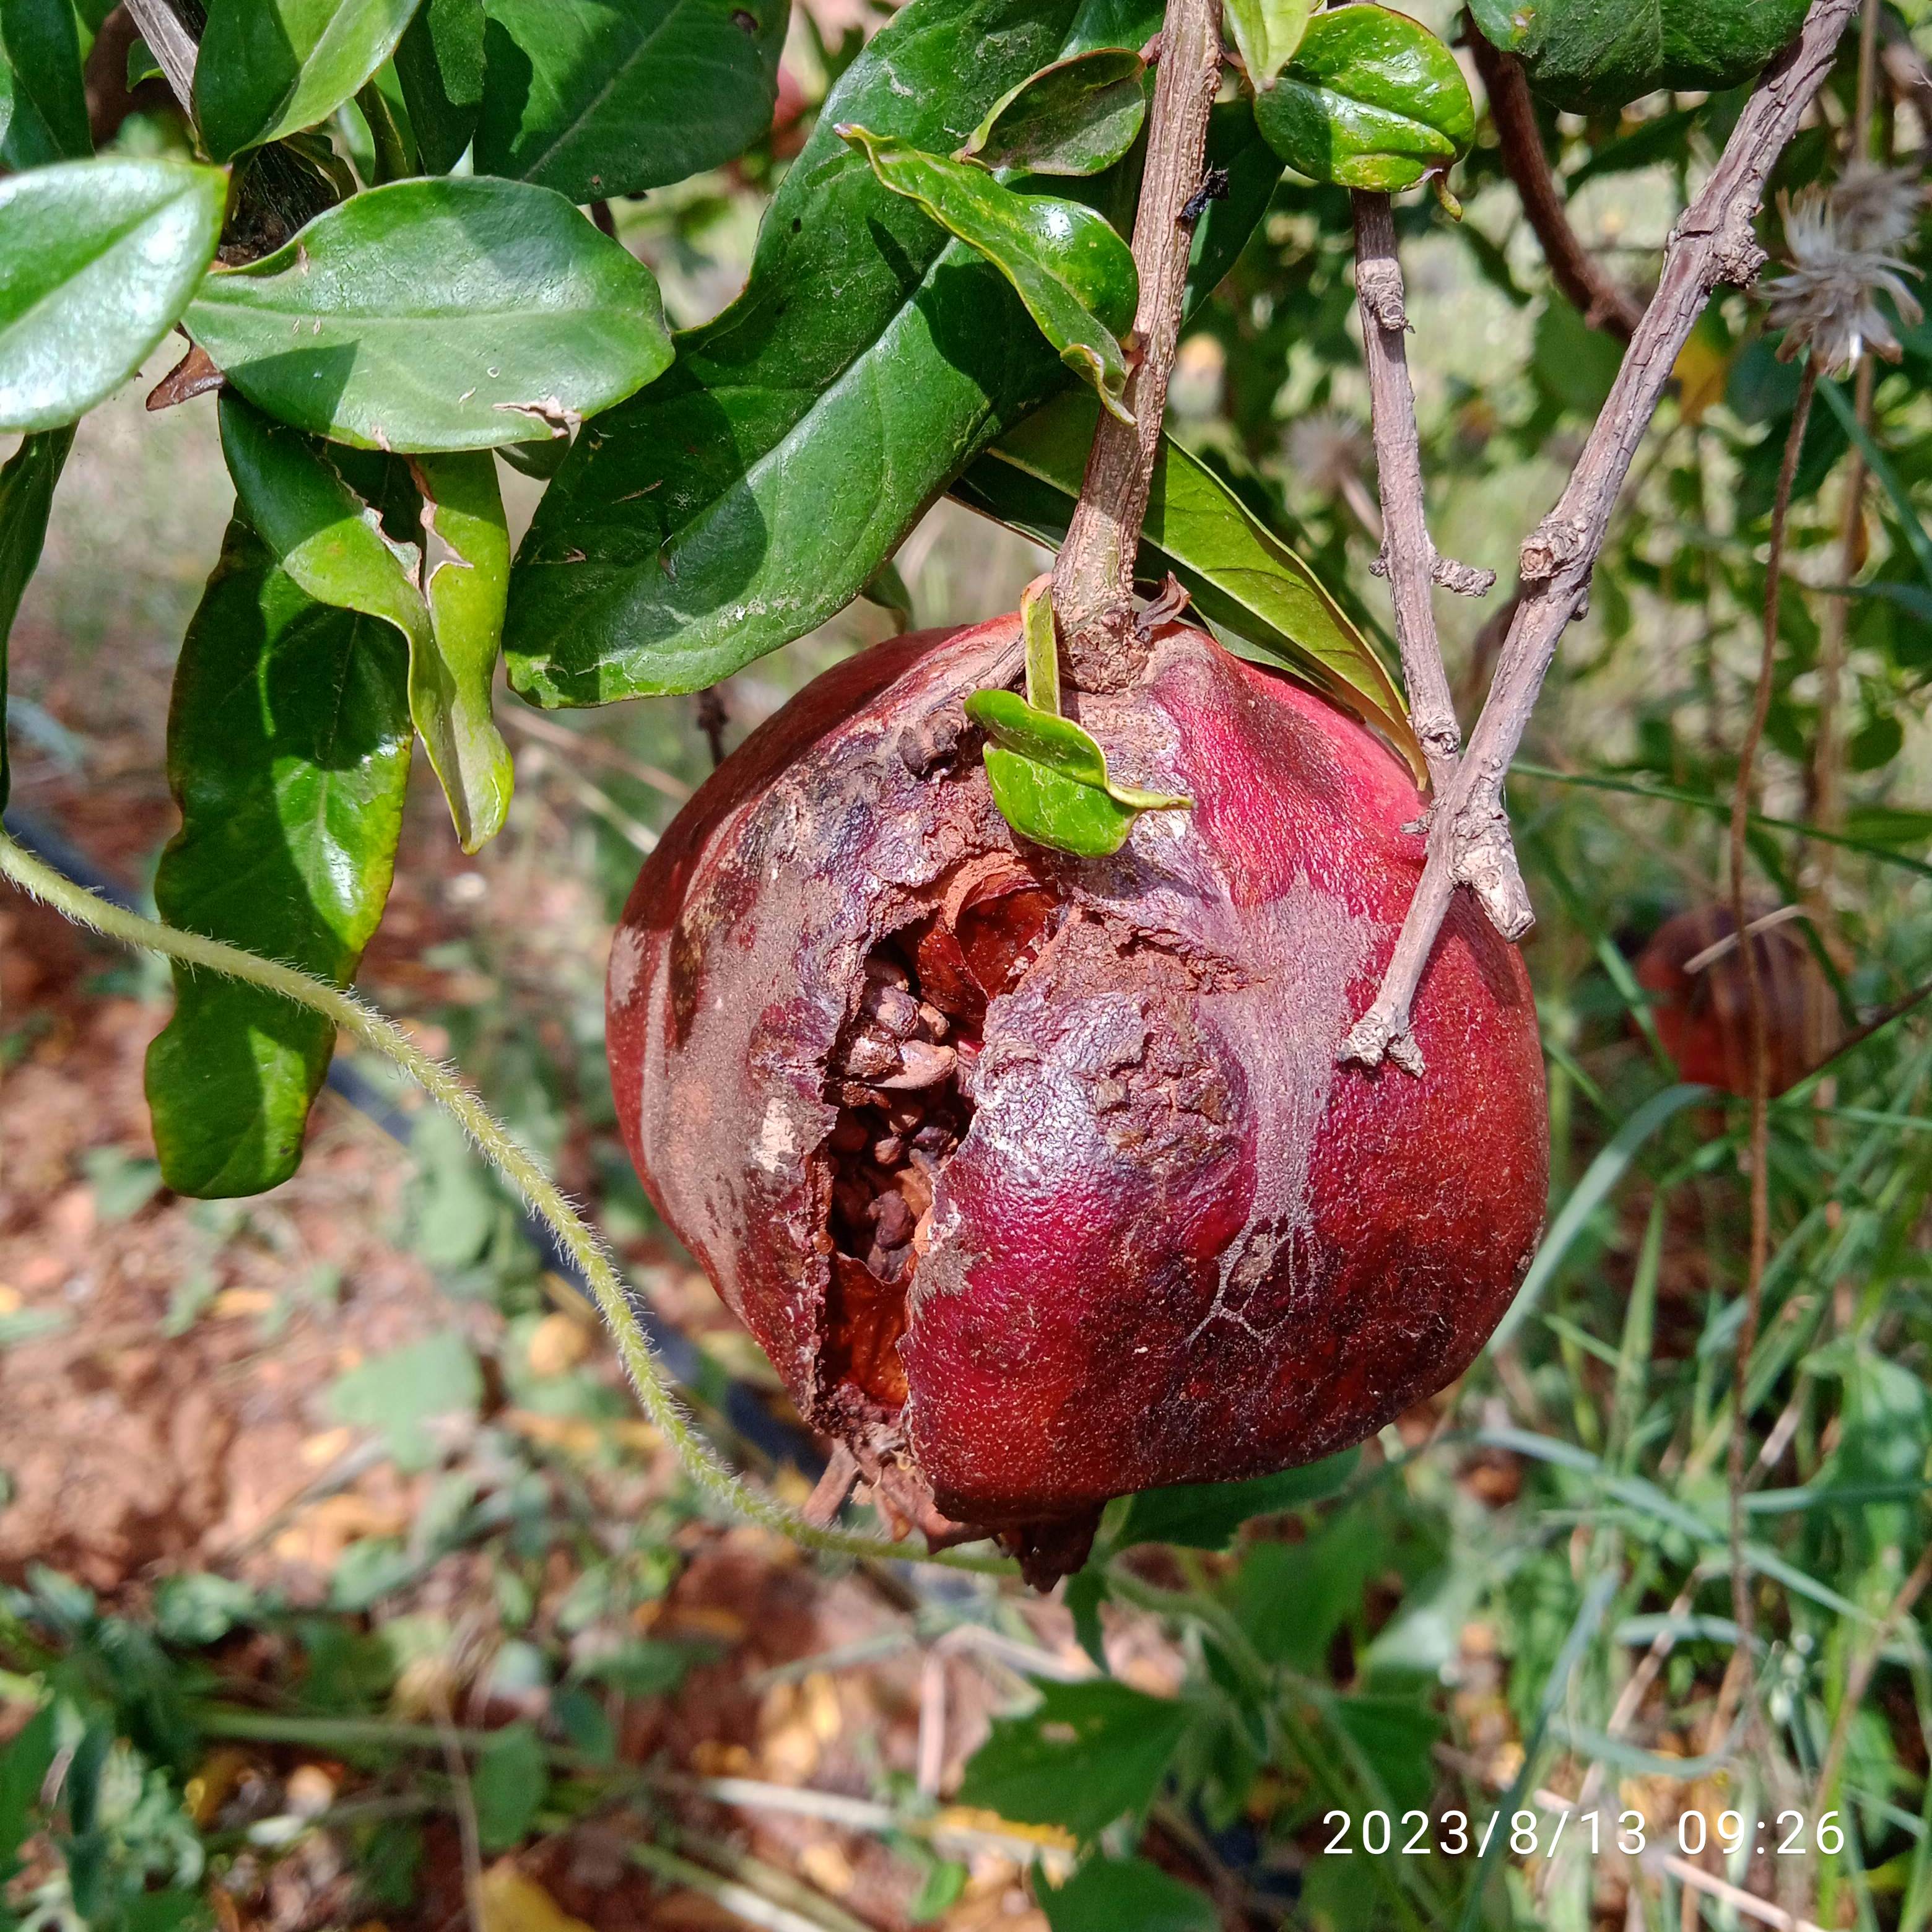
Label: Bacterial_Blight